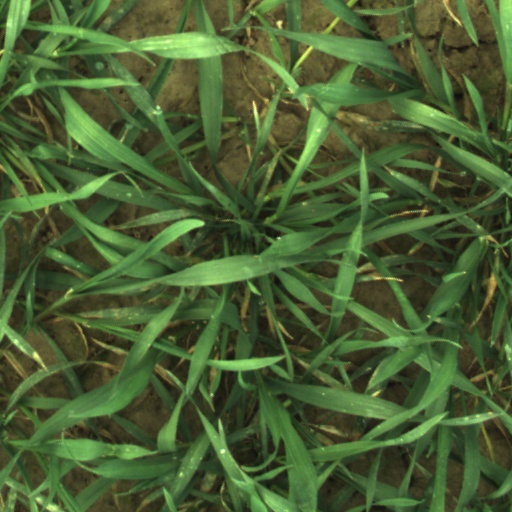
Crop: wheat